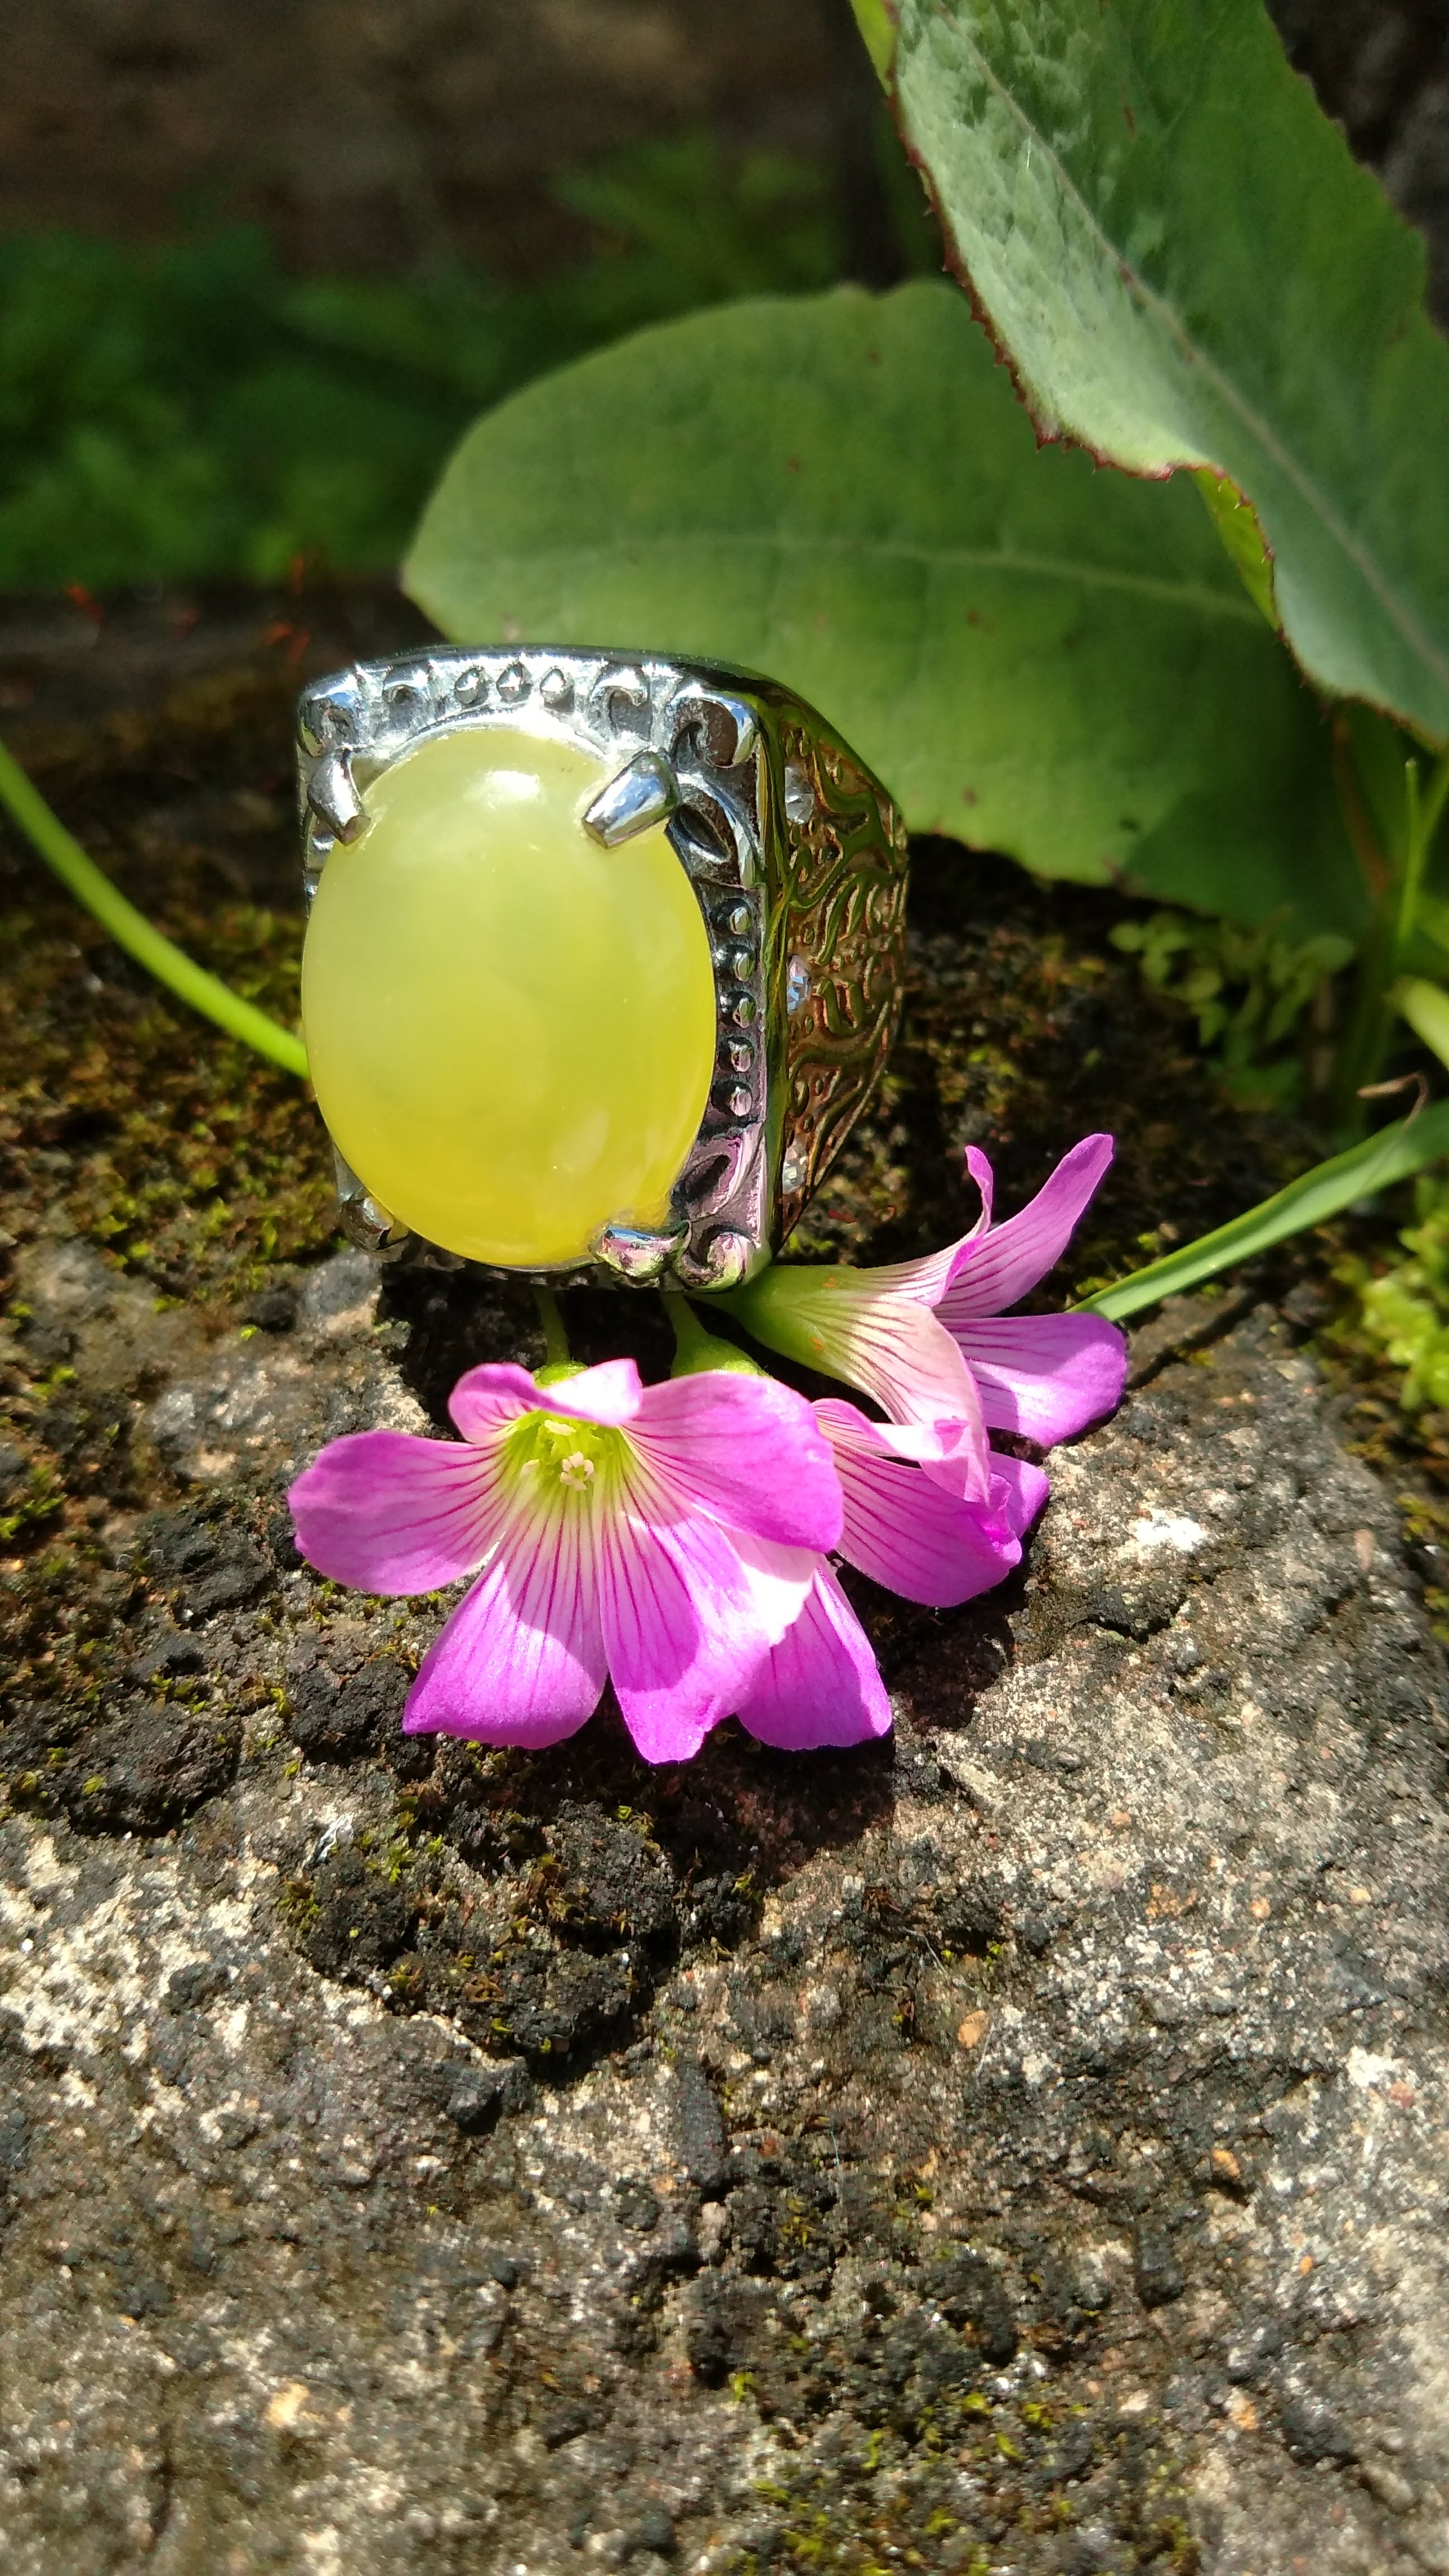
natural, flower, plant, botany, petal, terrestrial plant, pollinator, flowering plant, grass, annual plant, magenta, soil, herbaceous plant, groundcover, perennial plant, arthropod, lily family, plant stem, passion flower family, moths and butterflies, garden, shrub, violet family, wildflower, pollen, evening primrose family